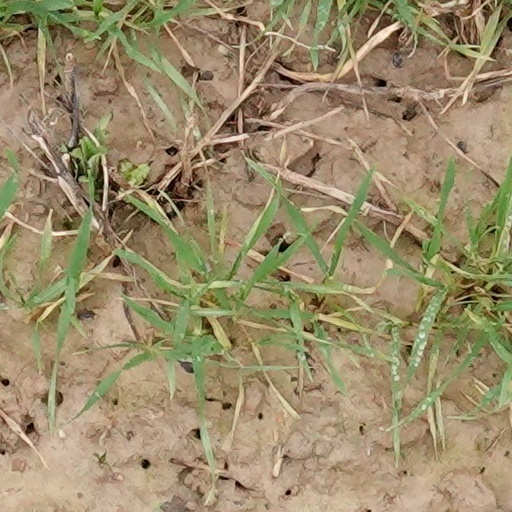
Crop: wheat